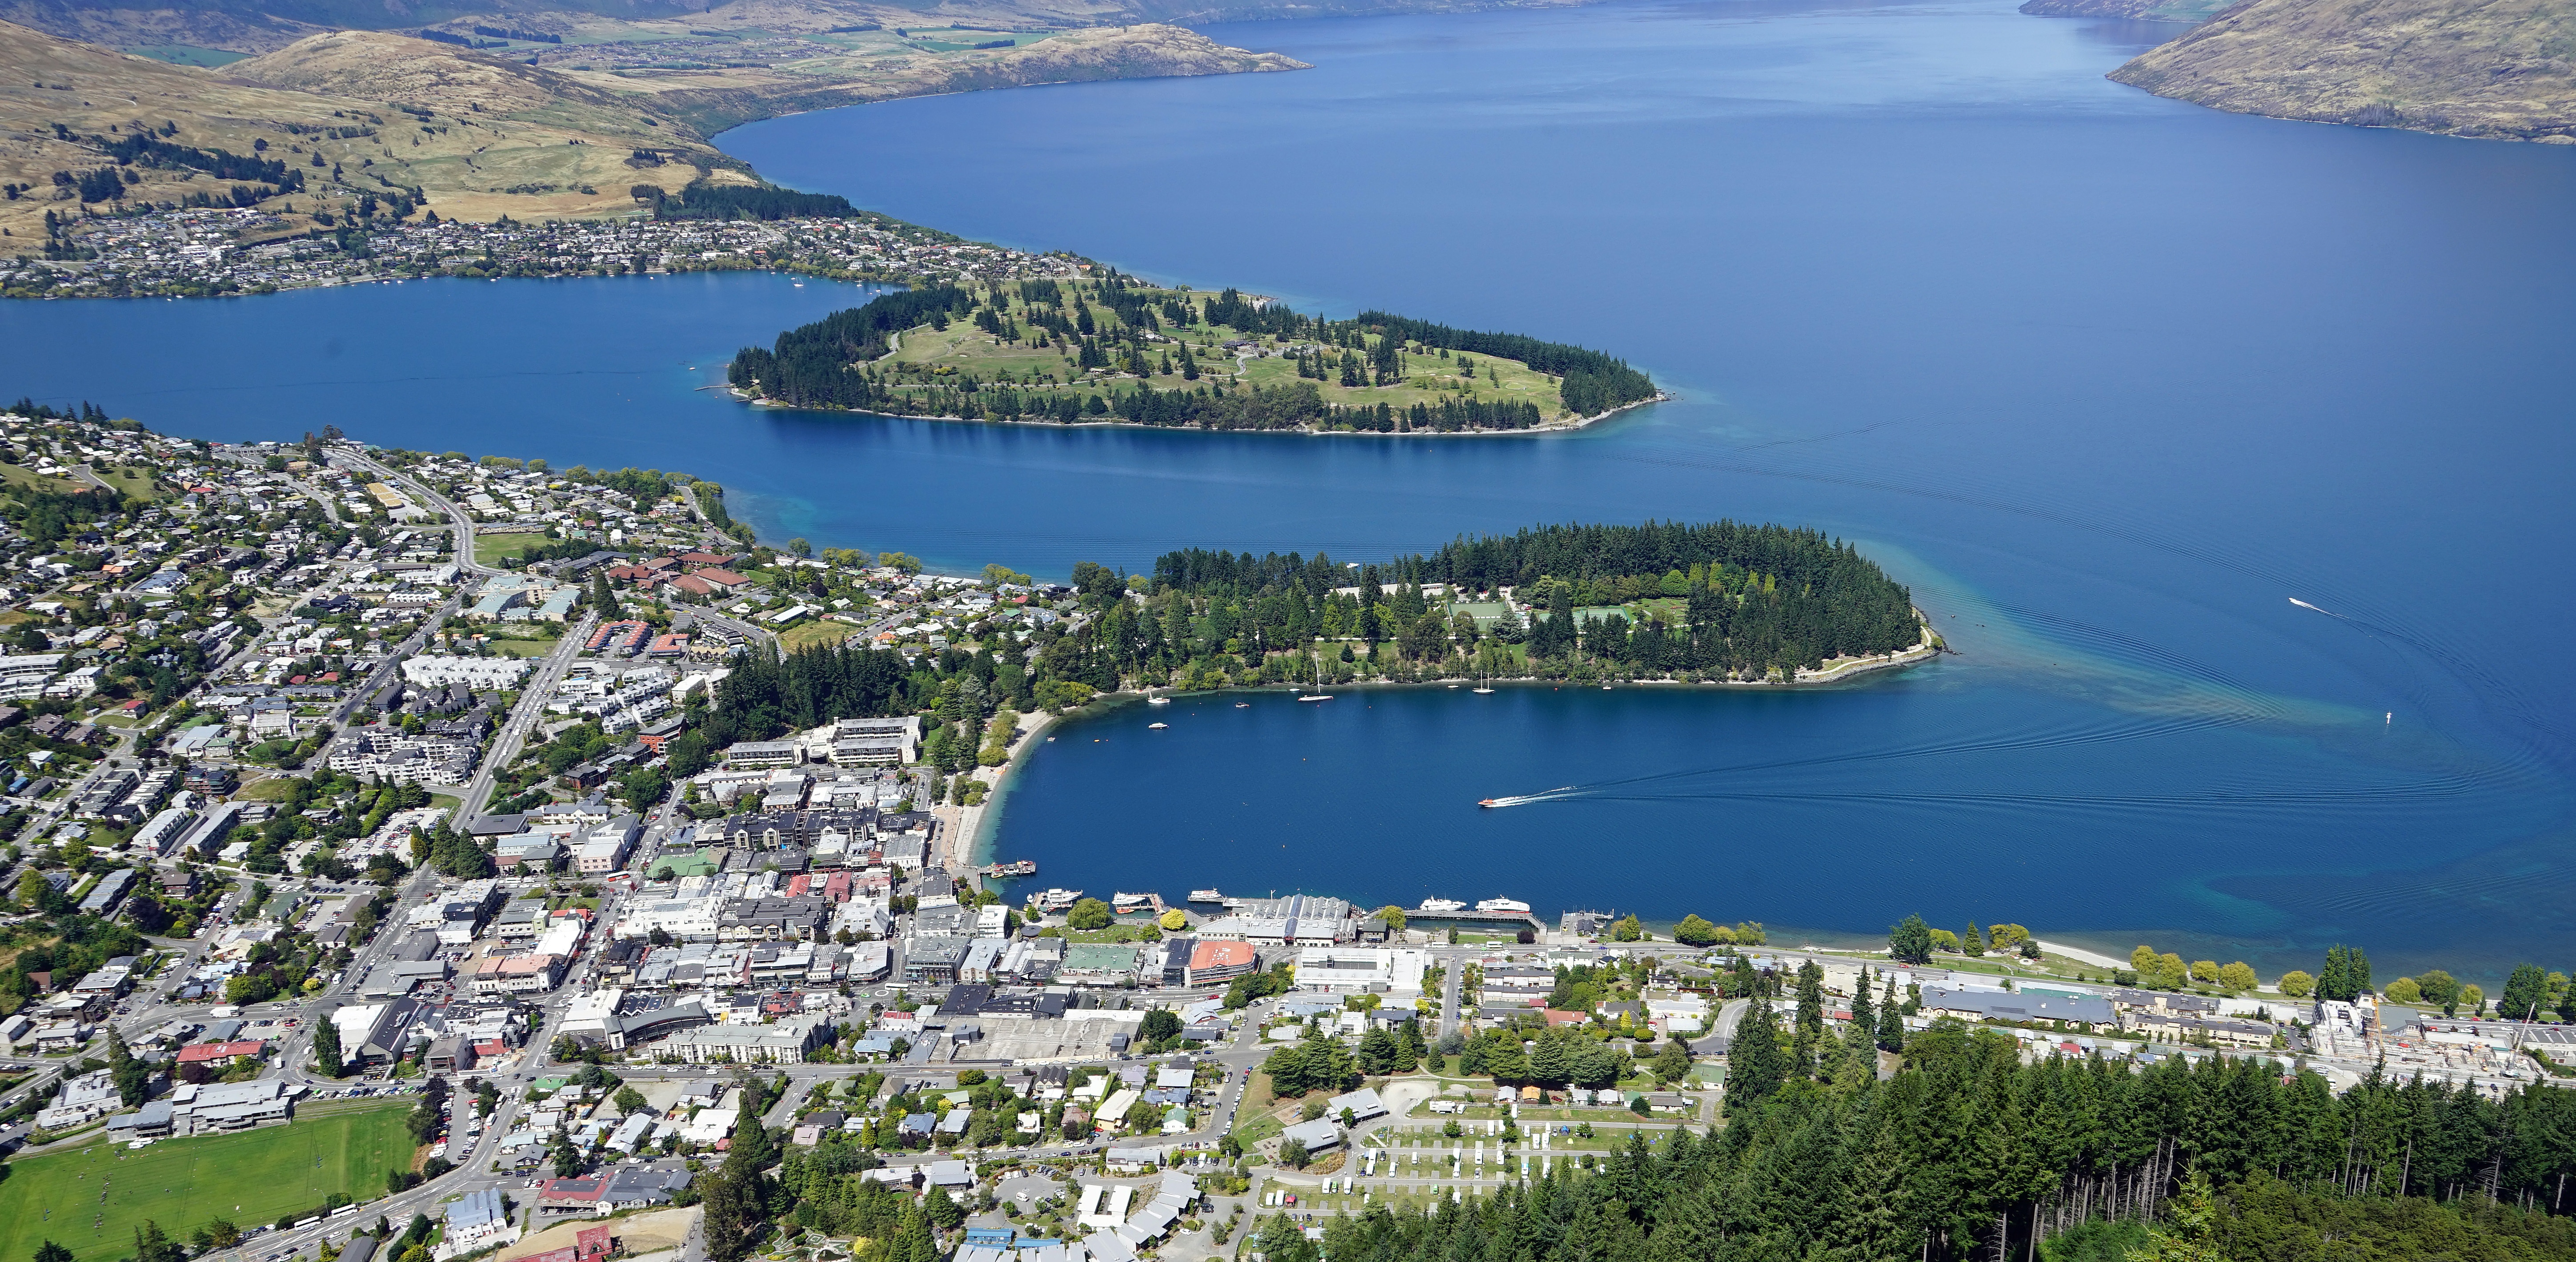
sea, coast, dock, lake, cove, bay, fjord, marina, reservoir, new zealand, archipelago, queenstown, cape, bird's eye view, south island, lake wakatipu, aerial photography, bobs peak